Erecura

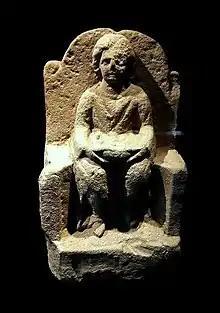
Figurine dating from the 2nd or 3rd century A. D. found in Stuttgart, Germany

Erecura or Aerecura (also found as "Herecura" or "Eracura") was a goddess worshipped in ancient times, often thought to be Celtic in origin, mostly represented with the attributes of Proserpina and associated with the Roman underworld god Dis Pater, as on an altar from Sulzbach. She appears with Dis Pater in a statue found at Oberseebach, Switzerland, and in several magical texts from Austria, once in the company of Cerberus and once probably with Ogmios. A further inscription to her has been found near Stuttgart, Germany. Besides her chthonic symbols, she is often depicted with such attributes of fertility as the cornucopia and apple baskets. She is believed to be similar to Greek Hecate, while the two goddesses share similar names. She is depicted in a seated posture, wearing a full robe and bearing trays or baskets of fruit, in depictions from Cannstatt and Sulzbach. Miranda Green calls Aericura a "Gaulish Hecuba", while Noémie Beck characterizes her as a "land-goddess" sharing both underworld and fertility aspects with Dis Pater.